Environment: real
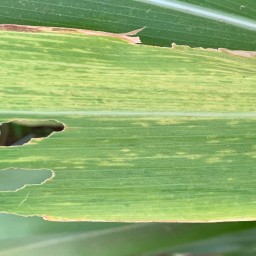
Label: lethal_necrosis